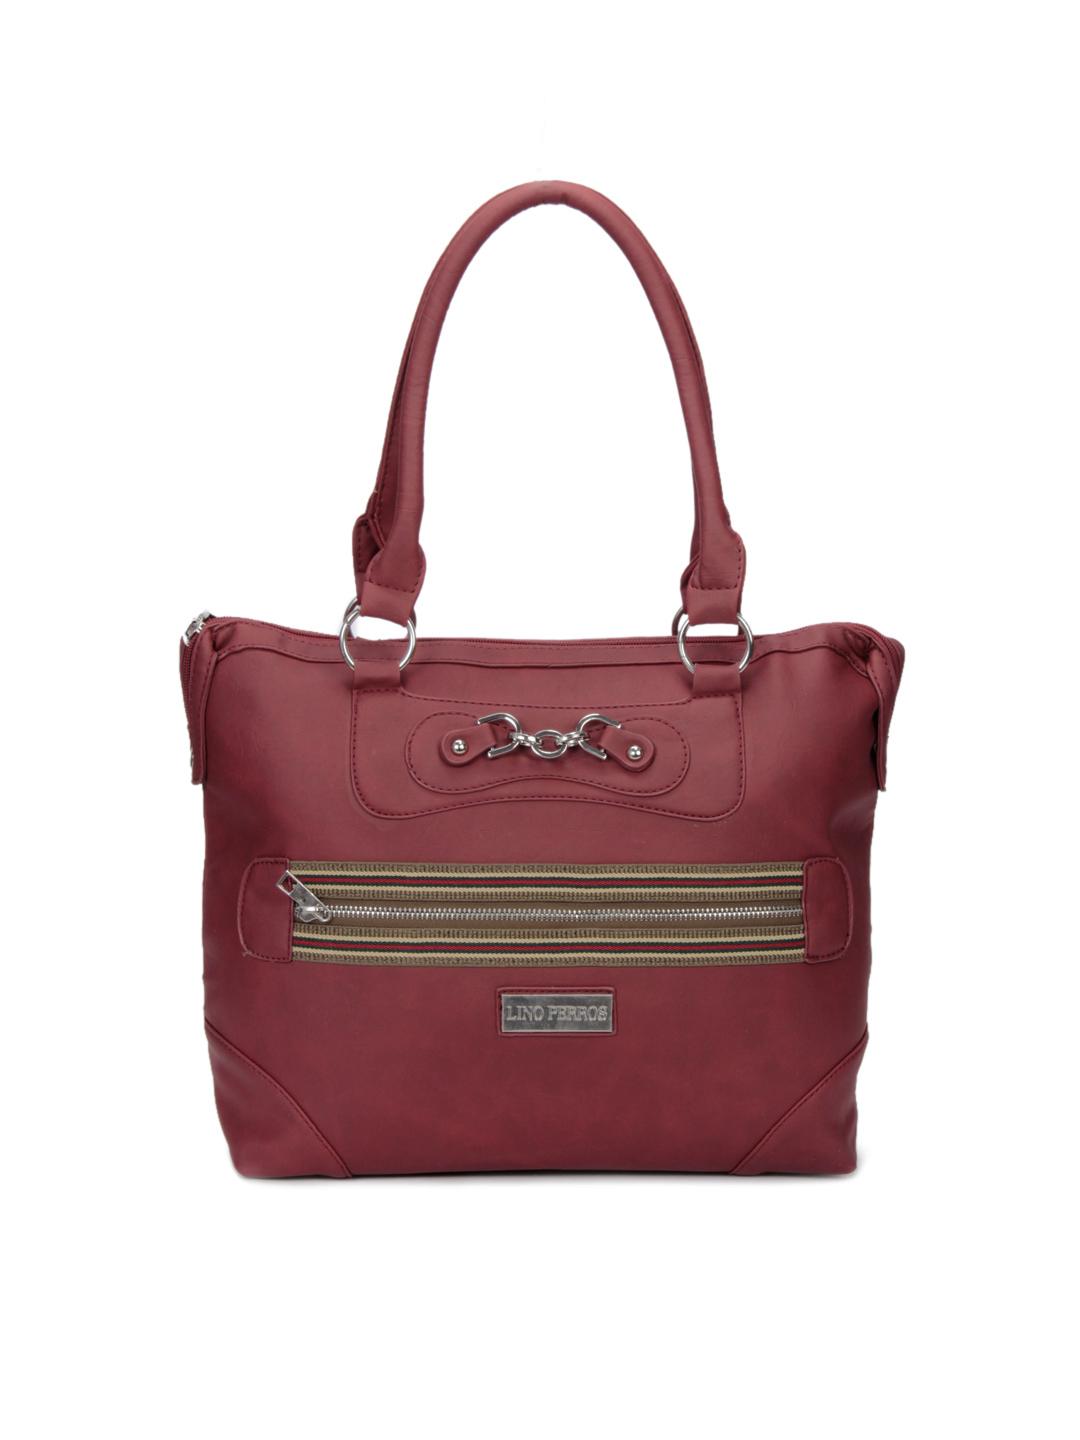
Lino Perros Women Leatherette Maroon Handbag
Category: Accessories / Bags / Handbags
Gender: Women
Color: Maroon
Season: Summer 2012
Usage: Casual